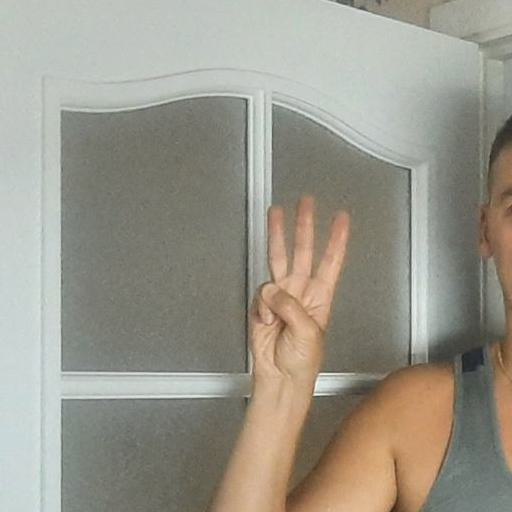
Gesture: three